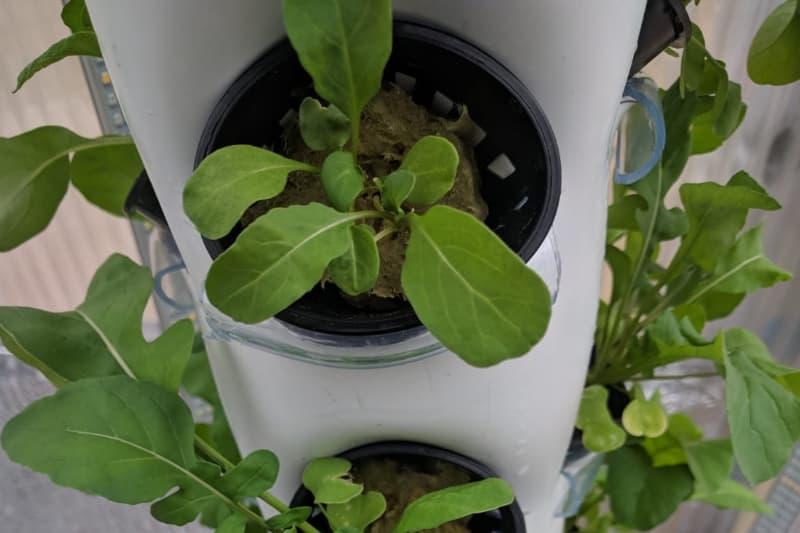
Mmea umepandwa katika bomba linalopitisha maji, lililotobolewa kati na kuwekwa plastiki nyeusi, ambayo inabebelea udongo pamoja na mbolea.